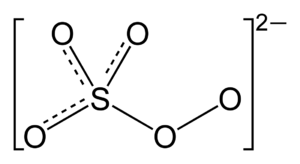
Un persulfate est un oxyanion, ou son sel associé, possédant un groupe peroxyde lié à un ou deux atomes de soufre. Il existe deux anions persulfate : le peroxomonosulfate SO₅²⁻ et le peroxodisulfate S₂O₈²⁻. Le soufre adopte la géométrie tétraédrique normale typique de l'état d'oxydation S(VI).